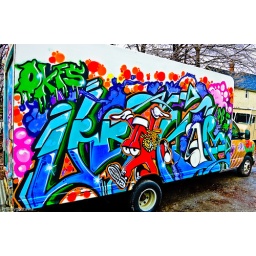
This looks like a business-owner had his business van decorated by street artists.  (Thanks Seabass for that artist's name/title.)